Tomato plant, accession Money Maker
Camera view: vertical (180 deg); turntable rotation: 90 degrees
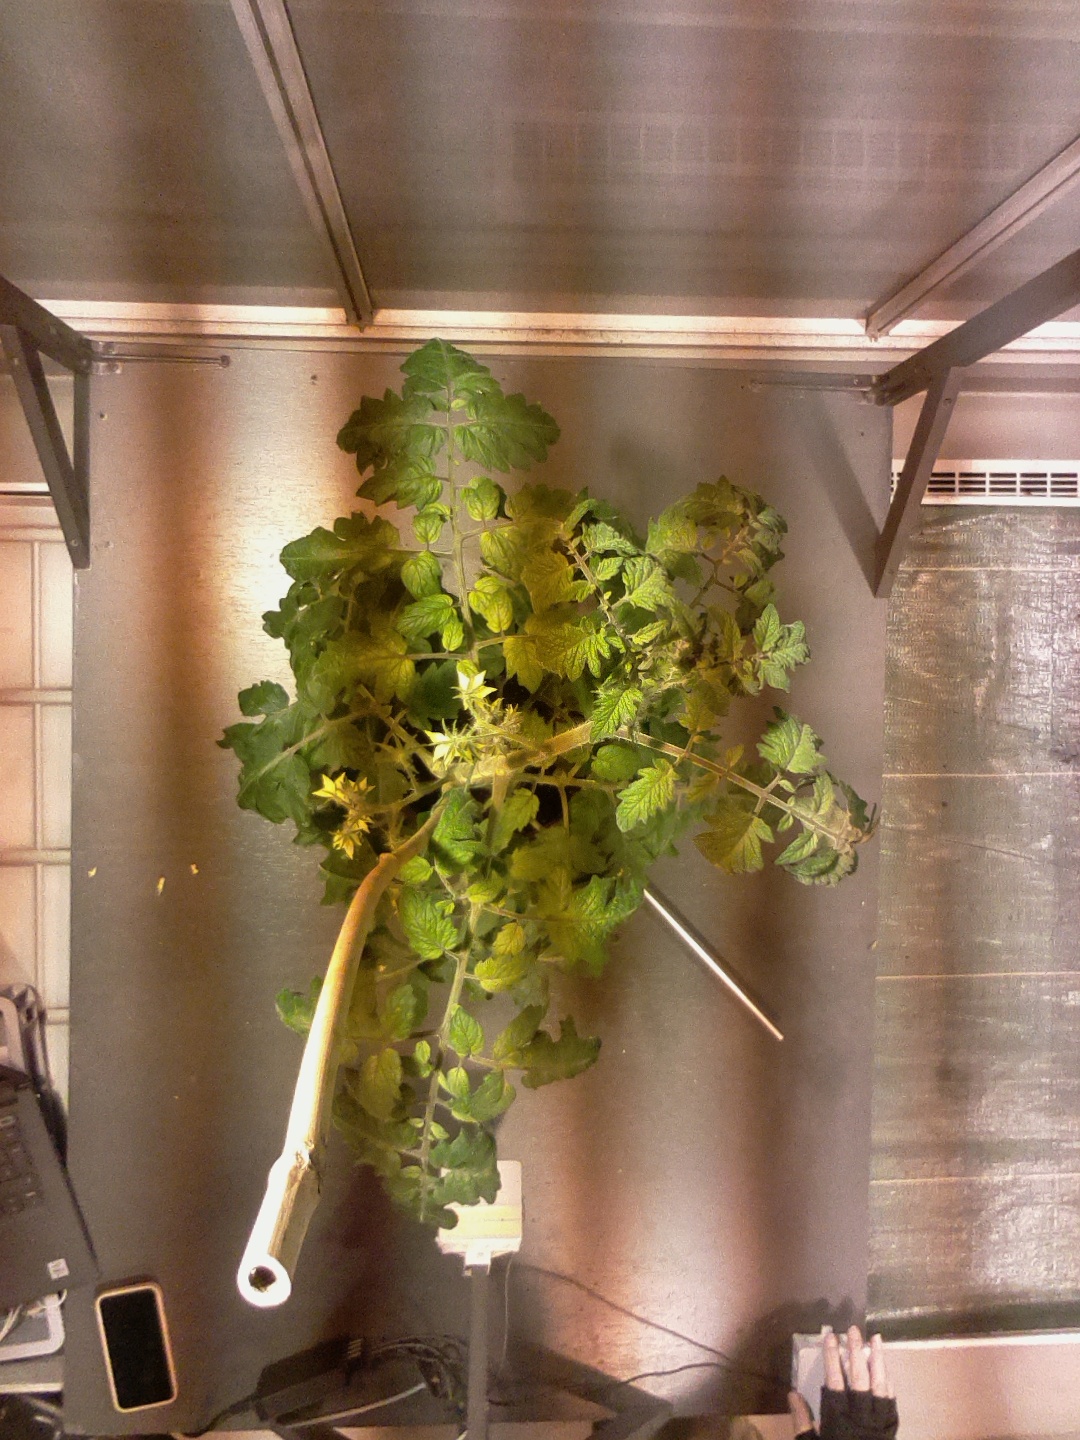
BBCH growth stage 68: Full flowering, 80%-90% of flowers open, more petals falling